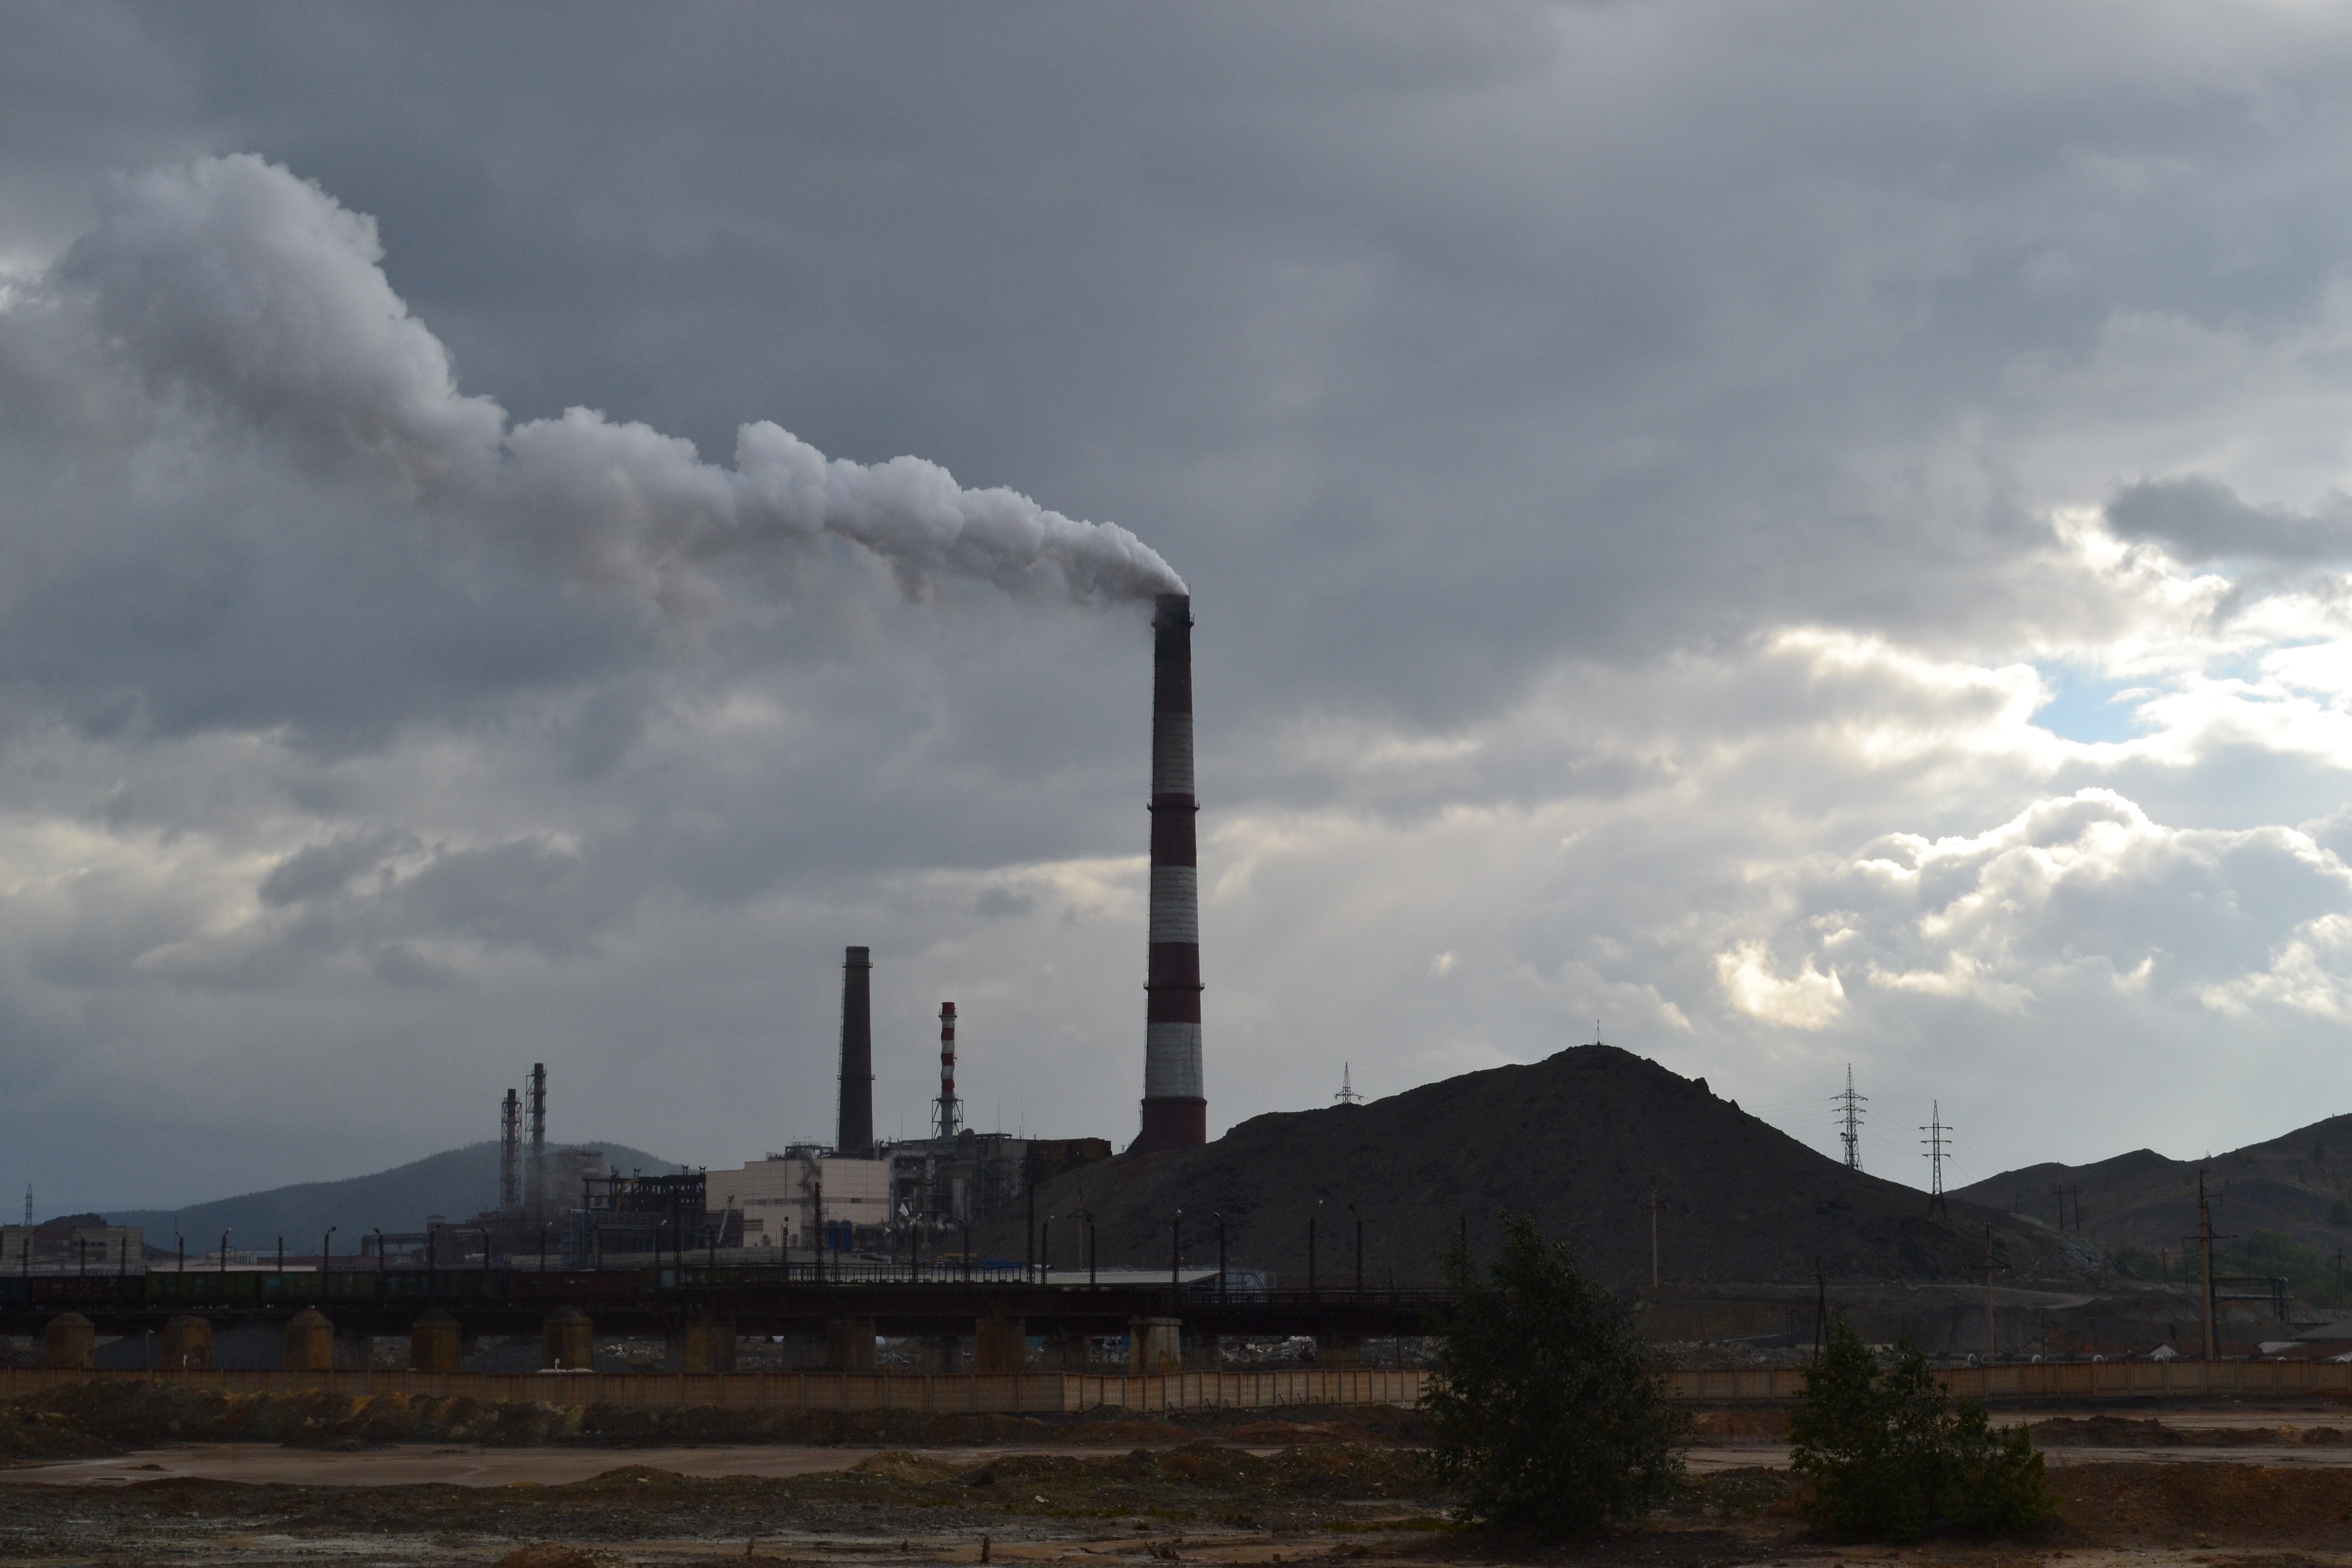
cloud, plant, sky, wind, weather, electricity, energy, ecology, trumpet, damage, power station, air pollution, outdoor structure, karabash